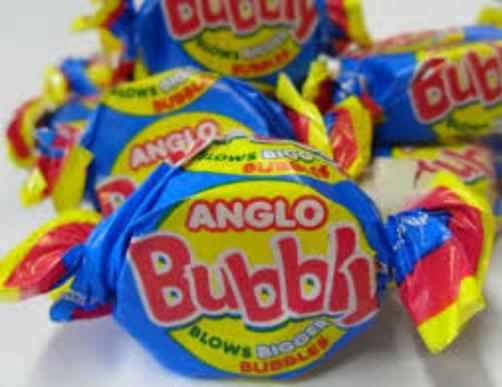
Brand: Anglo Bubbly
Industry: Food